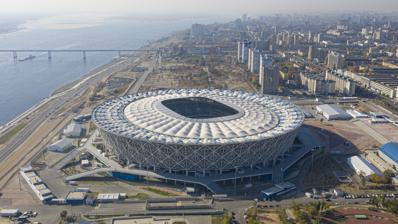
Building: Volgograd Arena
Country: Russia
Year built: 2018
Football stadium in Volgograd, Russia Volgograd Arena UEFA Full name Volgograd Arena Location Lenina Ave 76, Volgograd , Russia Coordinates 48°44′04″N 44°32′55″E / 48.73444°N 44.54861°E / 48.73444; 44.54861 Capacity 45,568 (Official) 43,713 (2018 FIFA World Cup) Field size 105 by 68 m (344 by 223 ft) Surface Desso GrassMaster Construction Broke ground 2014 Built 2014–2017 Opened 2018 Construction cost ₽ 16.3 billion ( € 220 million) Tenants FC Rotor Volgograd (2018–present) The Volgograd Arena ( Russian : «Волгоград Арена» ) is a football stadium in Volgograd , Russia . The stadium was one of the venues for the 2018 FIFA World Cup . It also hosts FC Rotor Volgograd . It has a capacity of 45,568 spectators. History The stadium was built on site of the demolished Central Stadium , at the foot of the Mamayev Kurgan memorial complex, near the Volga River . The previous stadium was built in 1958, on the site of a former oil depot . This area was undeveloped, occupied by randomly distributed low-value buildings, warehouses , barracks and ravines . During construction of the stadium, 300 unexploded bombs were discovered and removed from the site. World Cup 2018 Scale model of Volgograd Arena The Arena was designed by PI Arena and GMP Architekten, the winner of an open tender. Stroytransgaz was the project's general construction contractor. Initially, local authorities estimated the total project cost, including the construction works, at 10 billion rubles. In October 2014, the preliminary construction cost of the stadium for the 2018 FIFA World Cup was adjusted to 17 billion rubles. The stadium's capacity is at 45,000 seats, including 2,280 seats in the media box, 640 seats in the VIP box, and 460 seats for people with limited mobility. A special architectural feature of the stadium is its large roof resting on a cable frame, arranged in a “bicycle wheel” pattern created by steel-wire cables. The Volgograd Arena is shaped like an overturned truncated cone 49.5 m tall and about 303 m in diameter. The façade shape is dictated by the need to fit the building compactly into the available piece of land. The stadium has 42 elevators, 24 of them adapted for people with disabilities. The Volgograd Arena is equipped with a sound system. Volgograd Arena in the night The stadium was inaugurated on April 3, 2018, shortly before the first FIFA World Cup match on April 21, 2018. Football veterans, among them Alexander Nikitin and Valery Yesipov , were honored in an honoring ceremony before the first match. Security By the opening of the 2018 FIFA World Cup, the stadium was equipped with alarm and public alert systems, metal detectors, indicators of hazardous liquids and explosives, and the facility was serviced by 30 posts of 24-hour security posts. 2018 FIFA World Cup Date Time Team #1 Result Team #2 Round Attendance 18 June 2018 21:00 Tunisia 1–2 England Group G 41,064 22 June 2018 18:00 Nigeria 2–0 Iceland Group D 40,904 25 June 2018 17:00 Saudi Arabia 2–1 Egypt Group A 36,823 28 June 2018 17:00 Japan 0–1 Poland Group H 42,189 Volgograd Arena before the match between Nigeria and Iceland on June 22, 2018 After 2018 FIFA World Cup After the 2018 FIFA World Cup in Russia, the Arena reduced its seating capacity to 43,000 and  was handed over to the local Rotor Volgograd . References